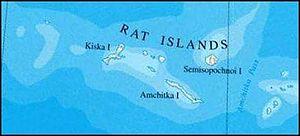
Les îles Rat, en anglais Rat Islands, en aléoute Qax̂um tanangis, sont un petit archipel inhabité d'origine volcanique des États-Unis situé en Alaska, dans les îles Aléoutiennes. Le nom des îles Rat est la traduction anglaise du nom donné aux îles par le capitaine Fiodor Petrovitch Litke en 1827 quand il a visité les îles Aléoutiennes lors d'un tour du monde. Les îles sont nommées ainsi parce qu'elles étaient habitées principalement par des rats depuis environ 1780 mais il n'y en aurait plus en 2009.